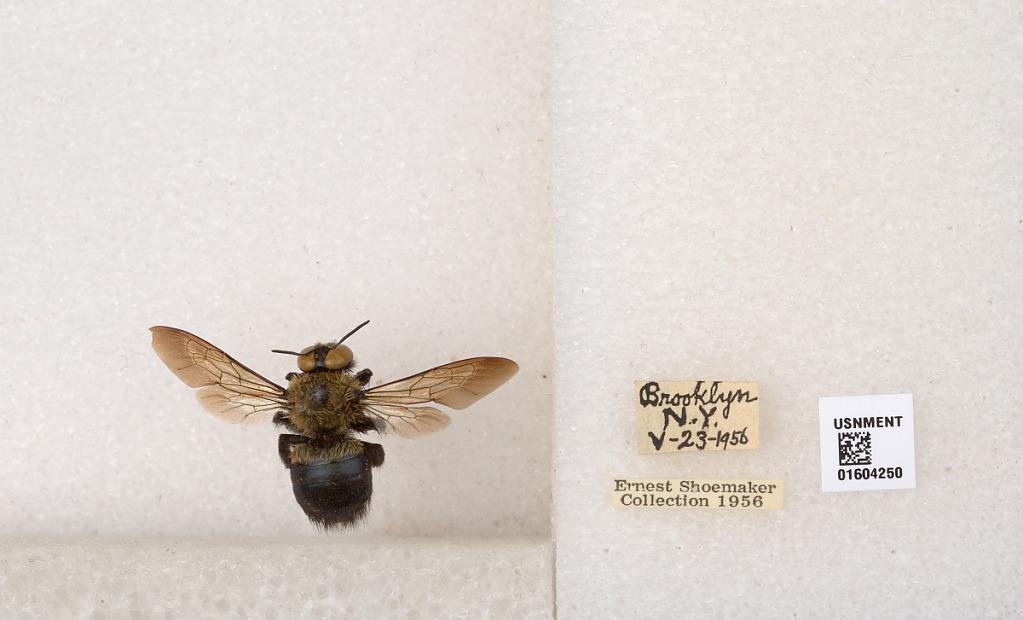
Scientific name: Xylocopa (Xylocopoides) virginica virginica (Linnaeus)
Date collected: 1956-5-23
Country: United States
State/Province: New York
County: Kings
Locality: Brooklyn
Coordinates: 40.6501, -73.9496